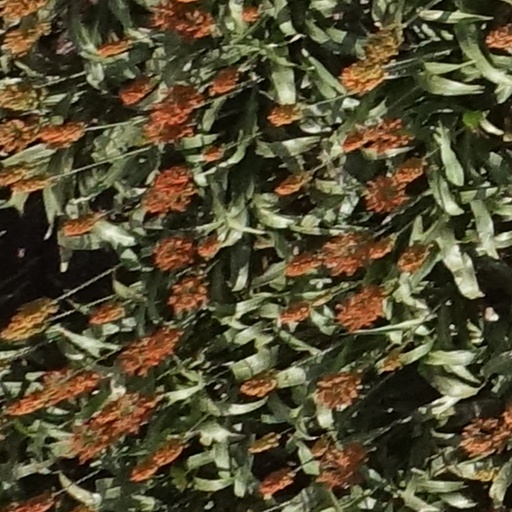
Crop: sorghum